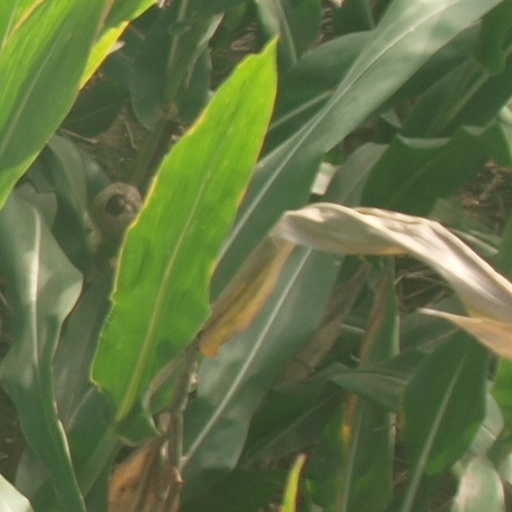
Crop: maize; corn